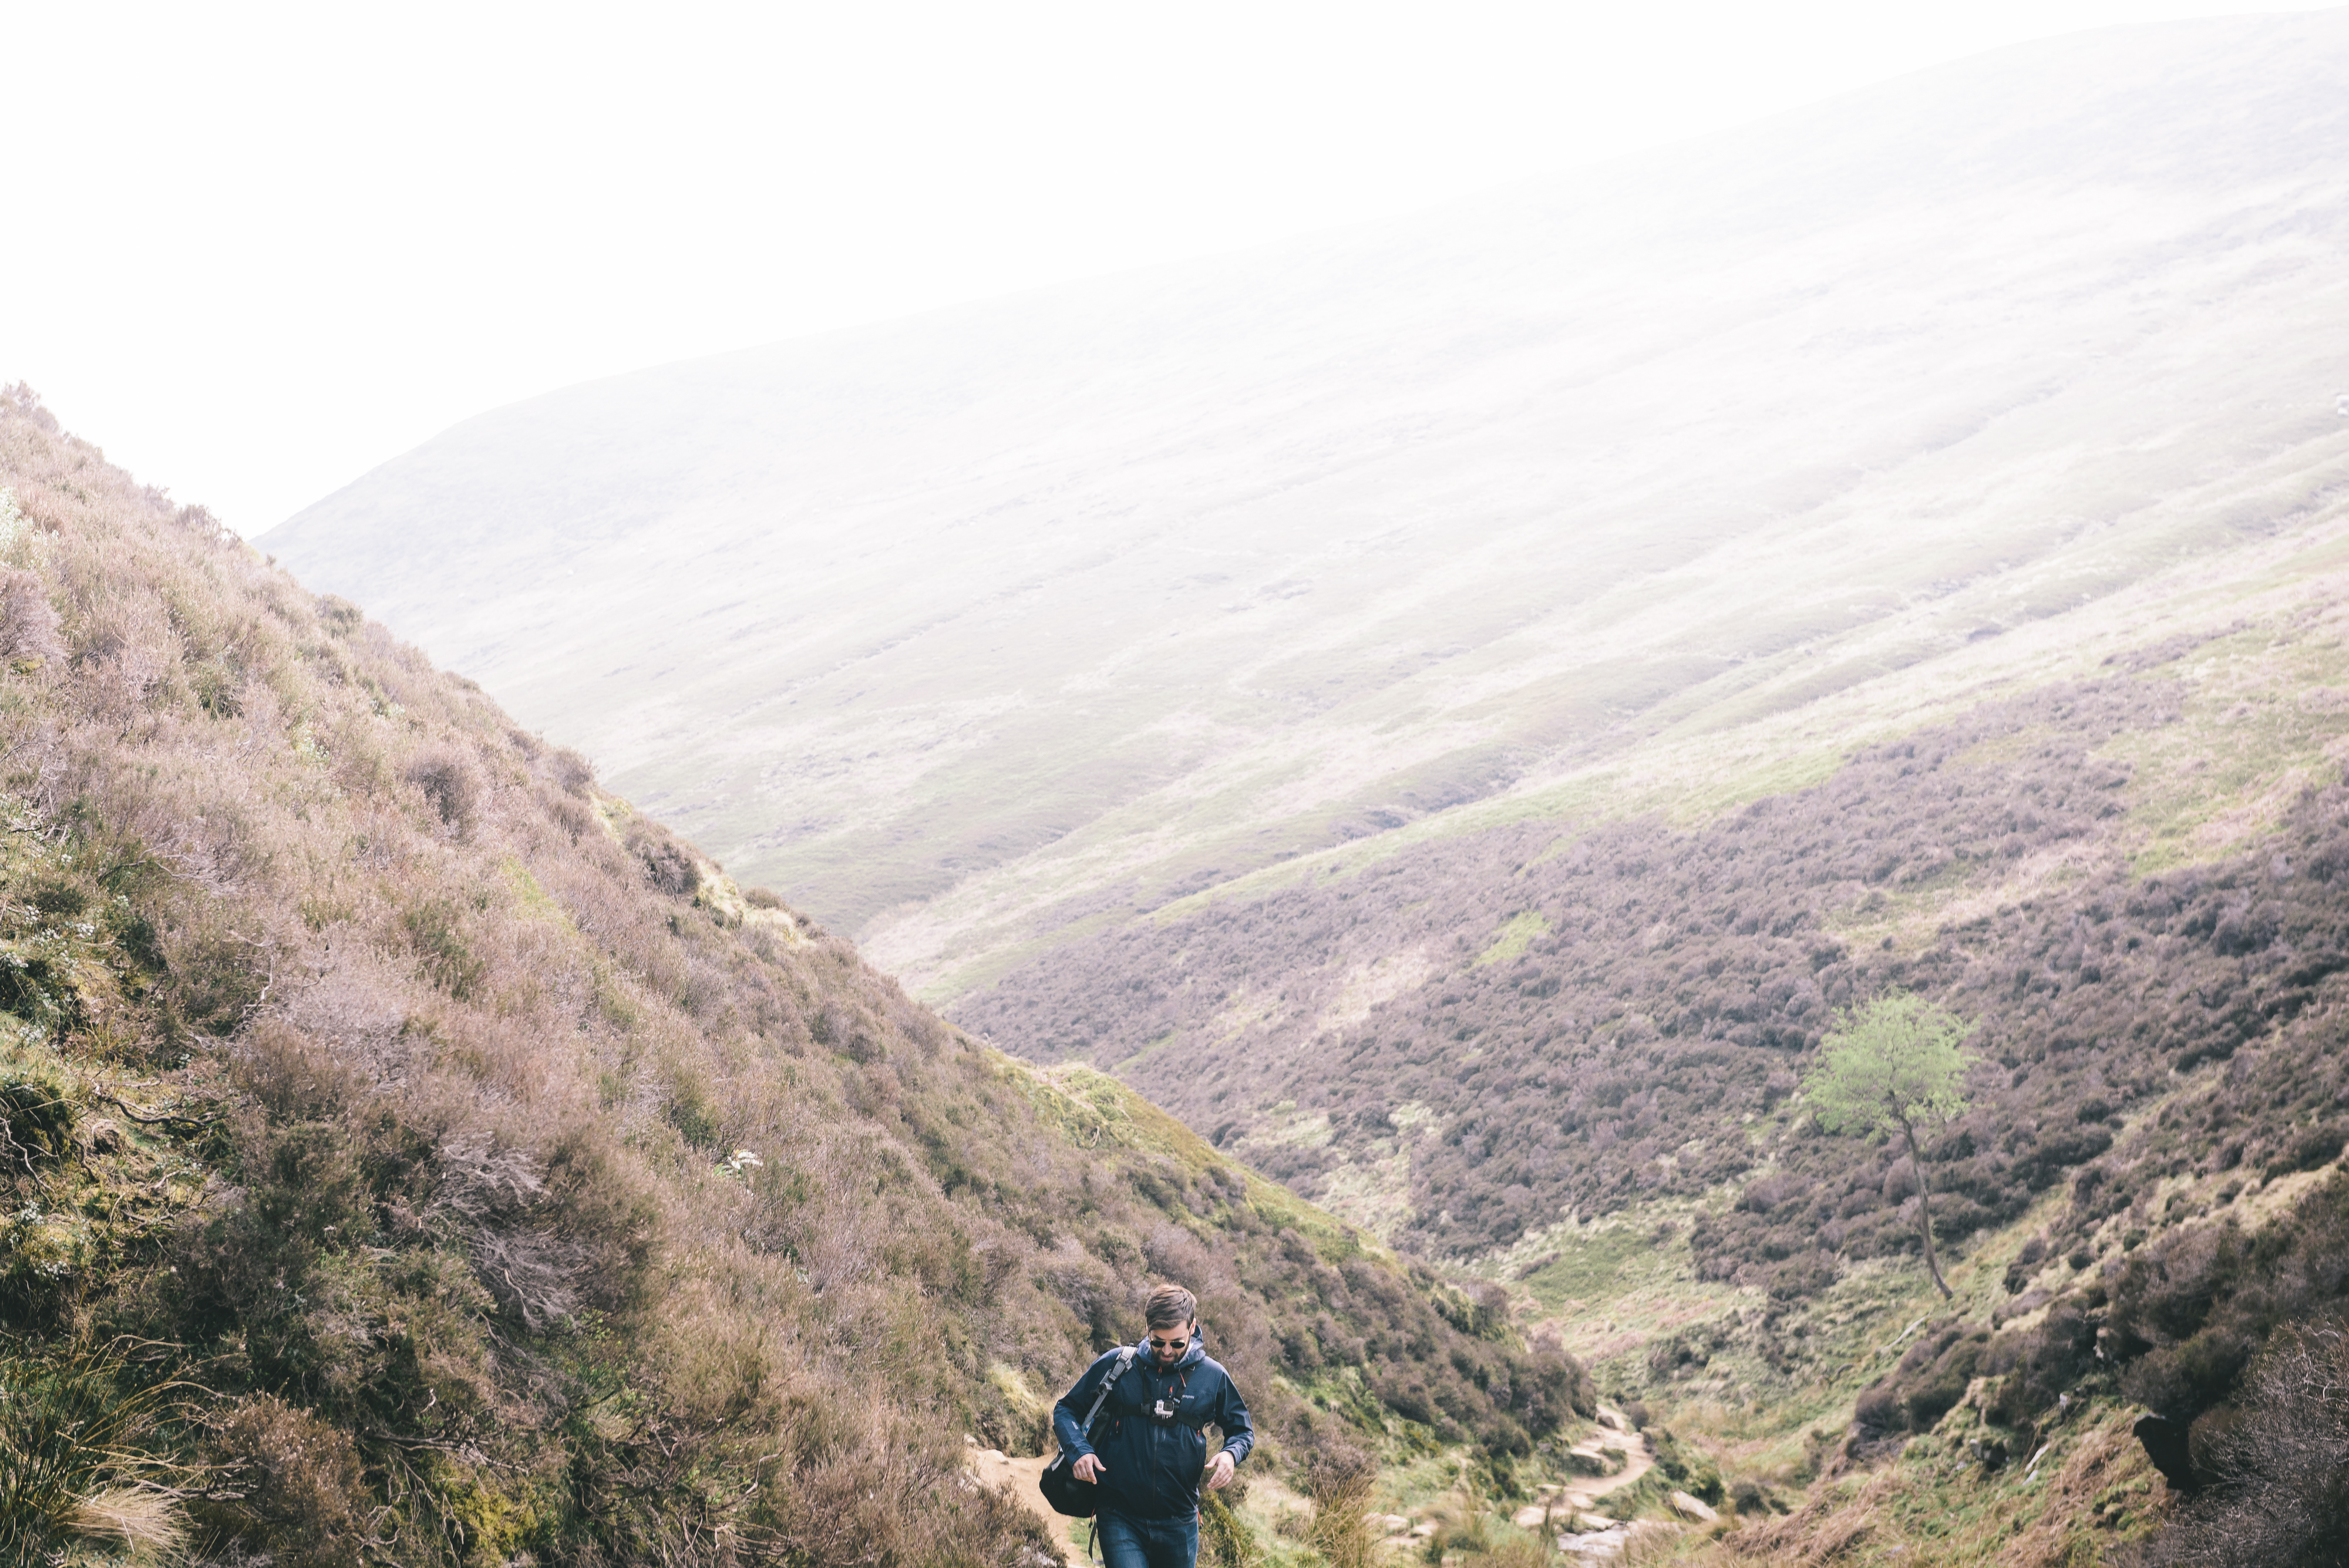
man, walking, person, mountain, hiking, trail, hill, adventure, valley, mountain range, ridge, outdoors, sports, plateau, fell, mountain pass, mountainous landforms, geological phenomenon, hking